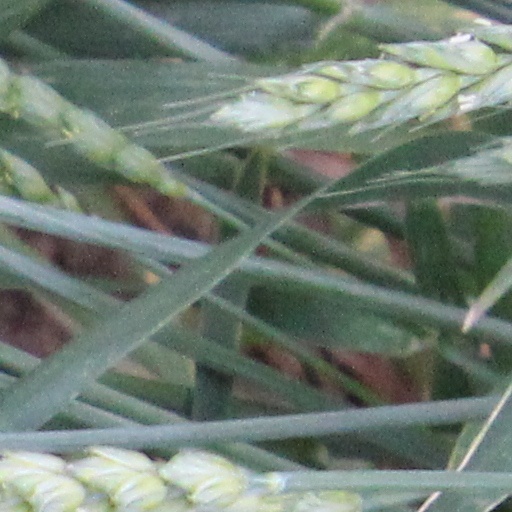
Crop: wheat